Cornelius F. Kiernan

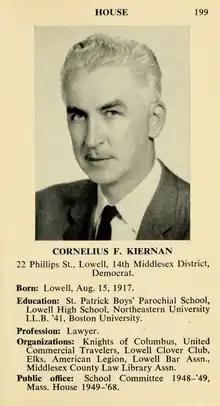

Cornelius Francis Kiernan (August 15, 1917 – January 20, 1996) was an American politician and judge who served as a member of the Massachusetts House of Representatives and a special justice in the Somerville and Lowell District Courts.